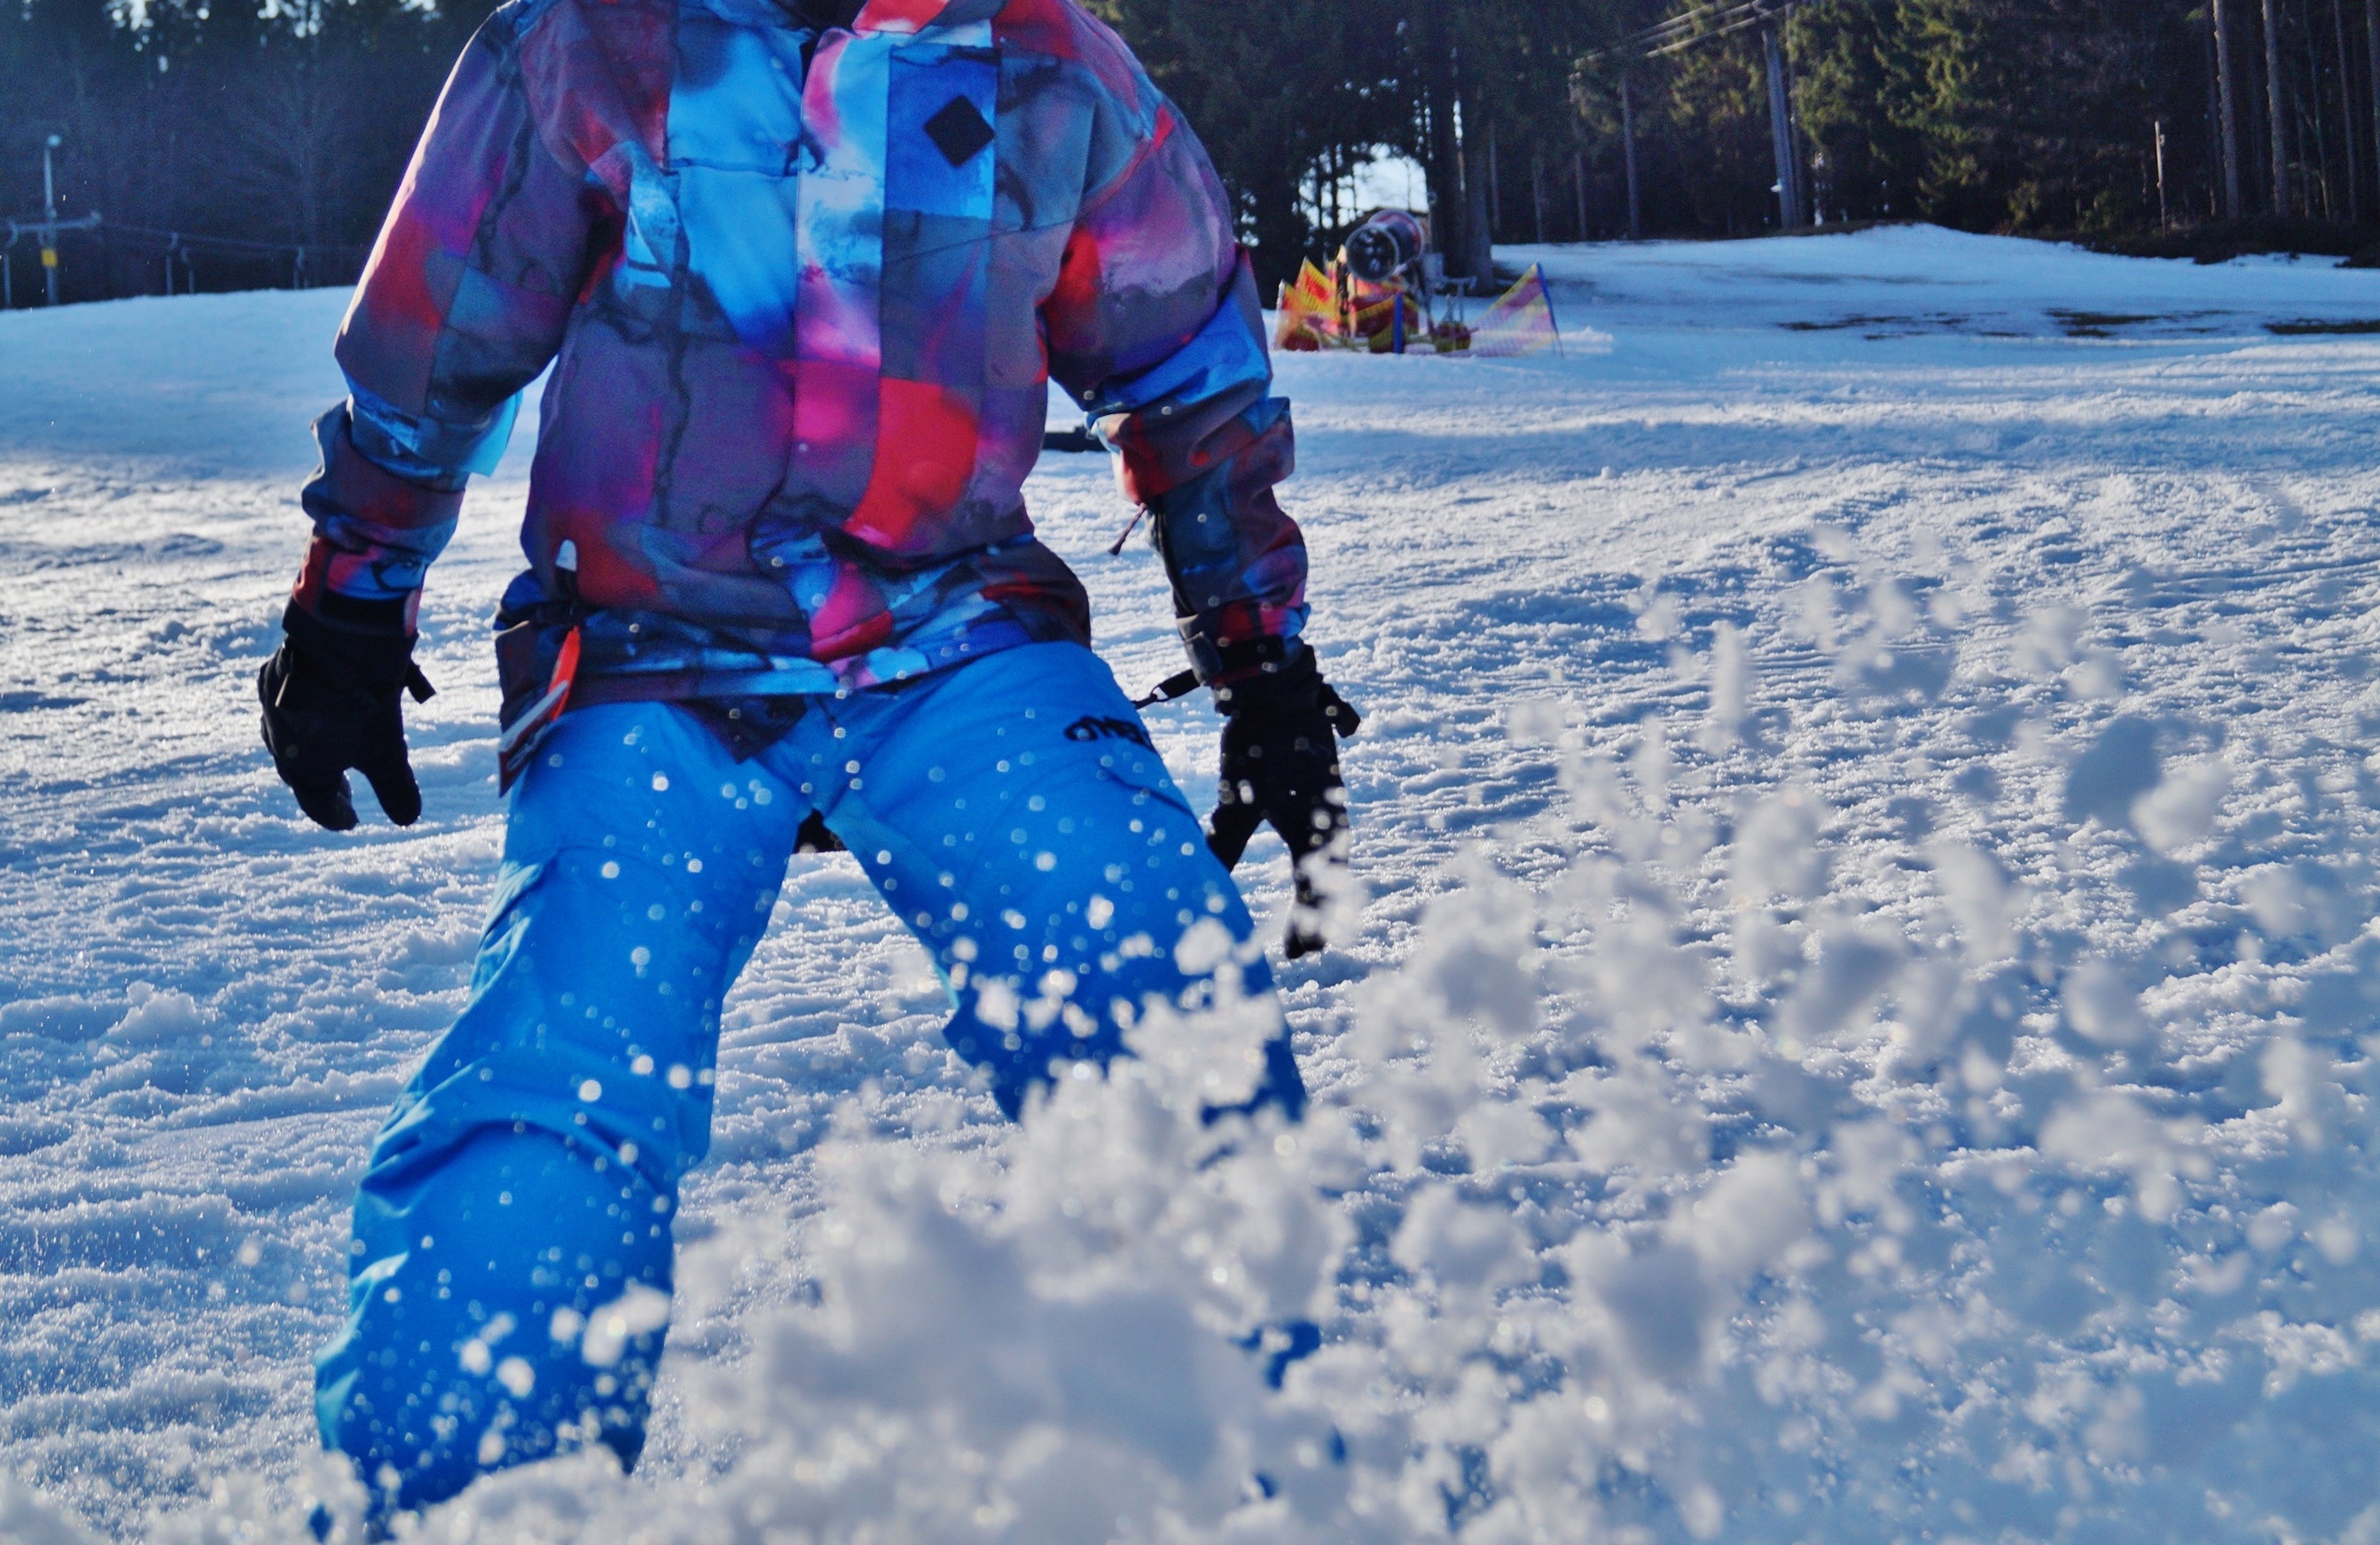
snow, winter, sport, weather, blue, snowboard, season, winter sport, mountains, footwear, freezing, winter sports